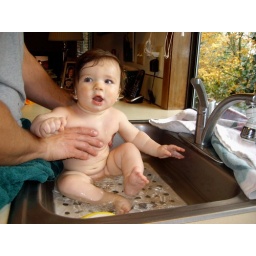
Ashton taking a bath in Grandmother Nina's kitchen sink! The water was really flying!